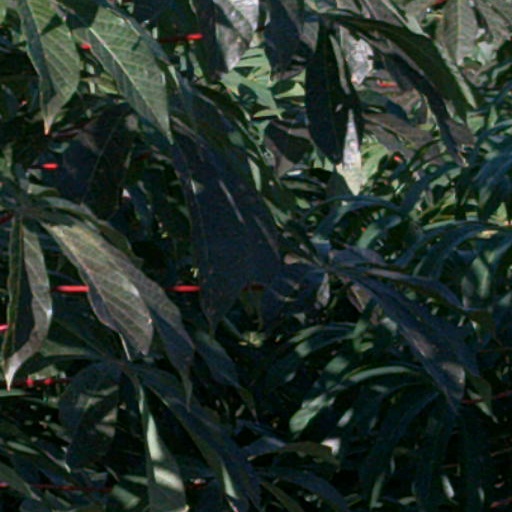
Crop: cassava